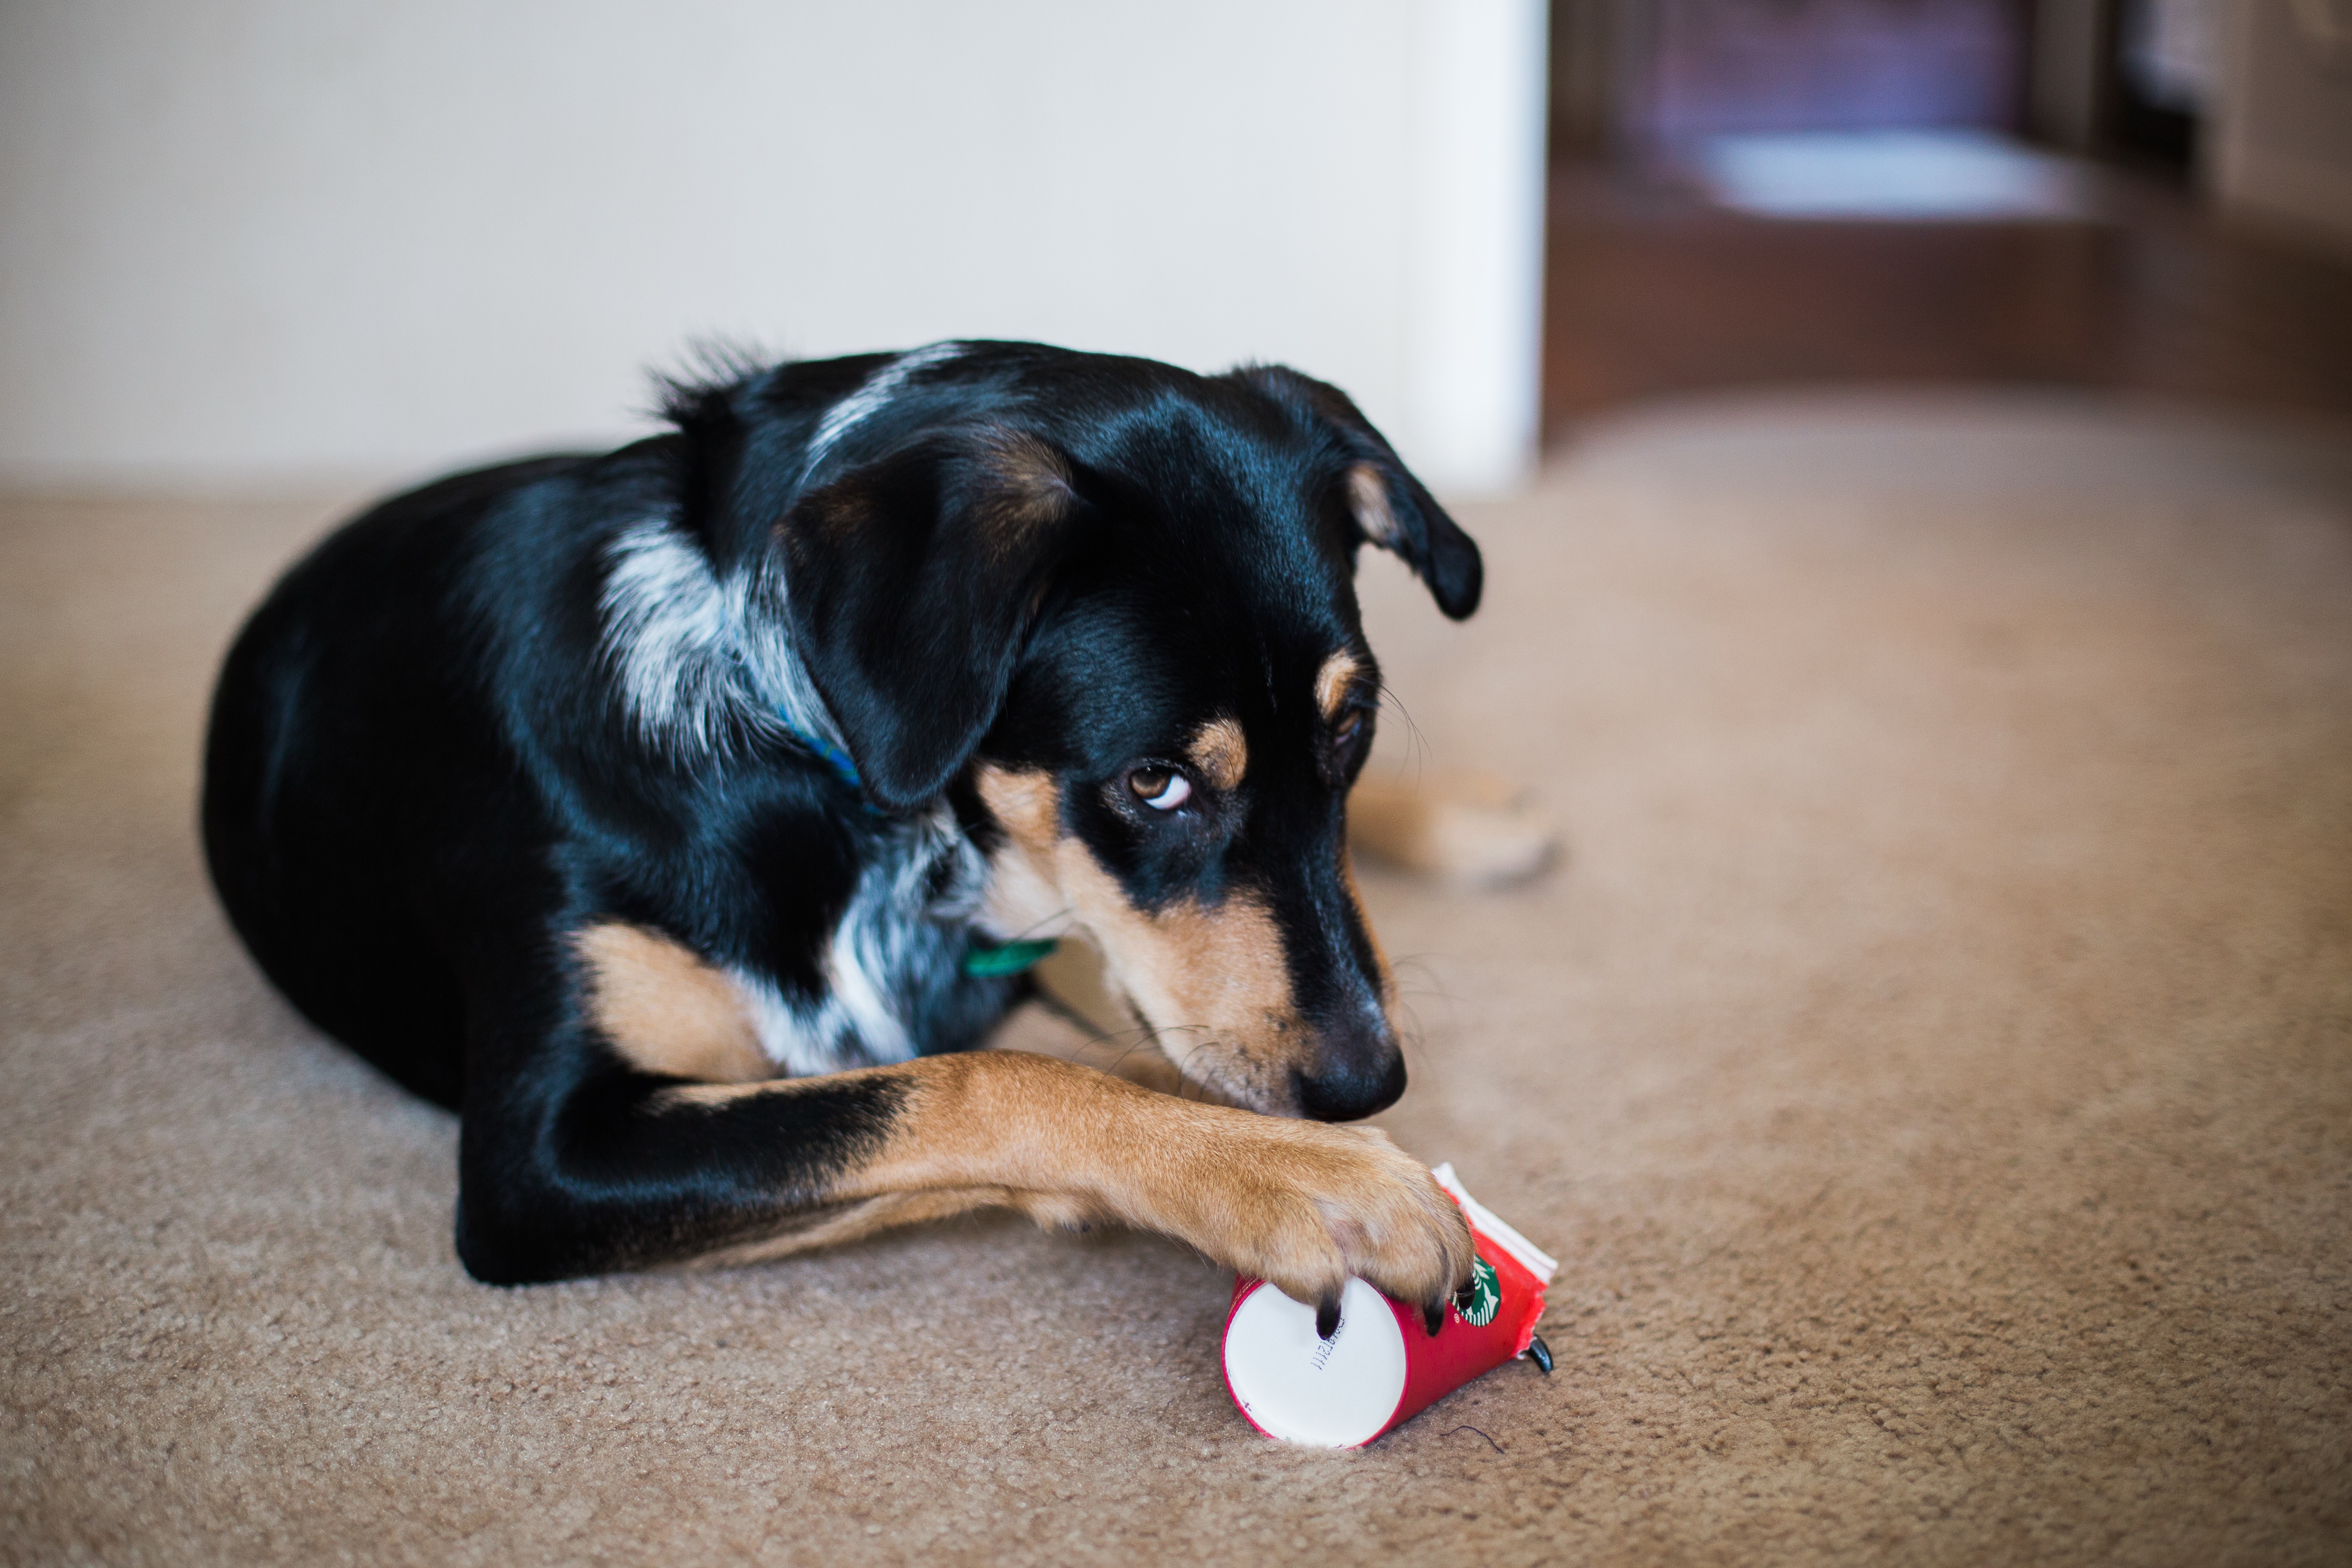
puppy, dog, mammal, blue, black, vertebrate, dog like mammal